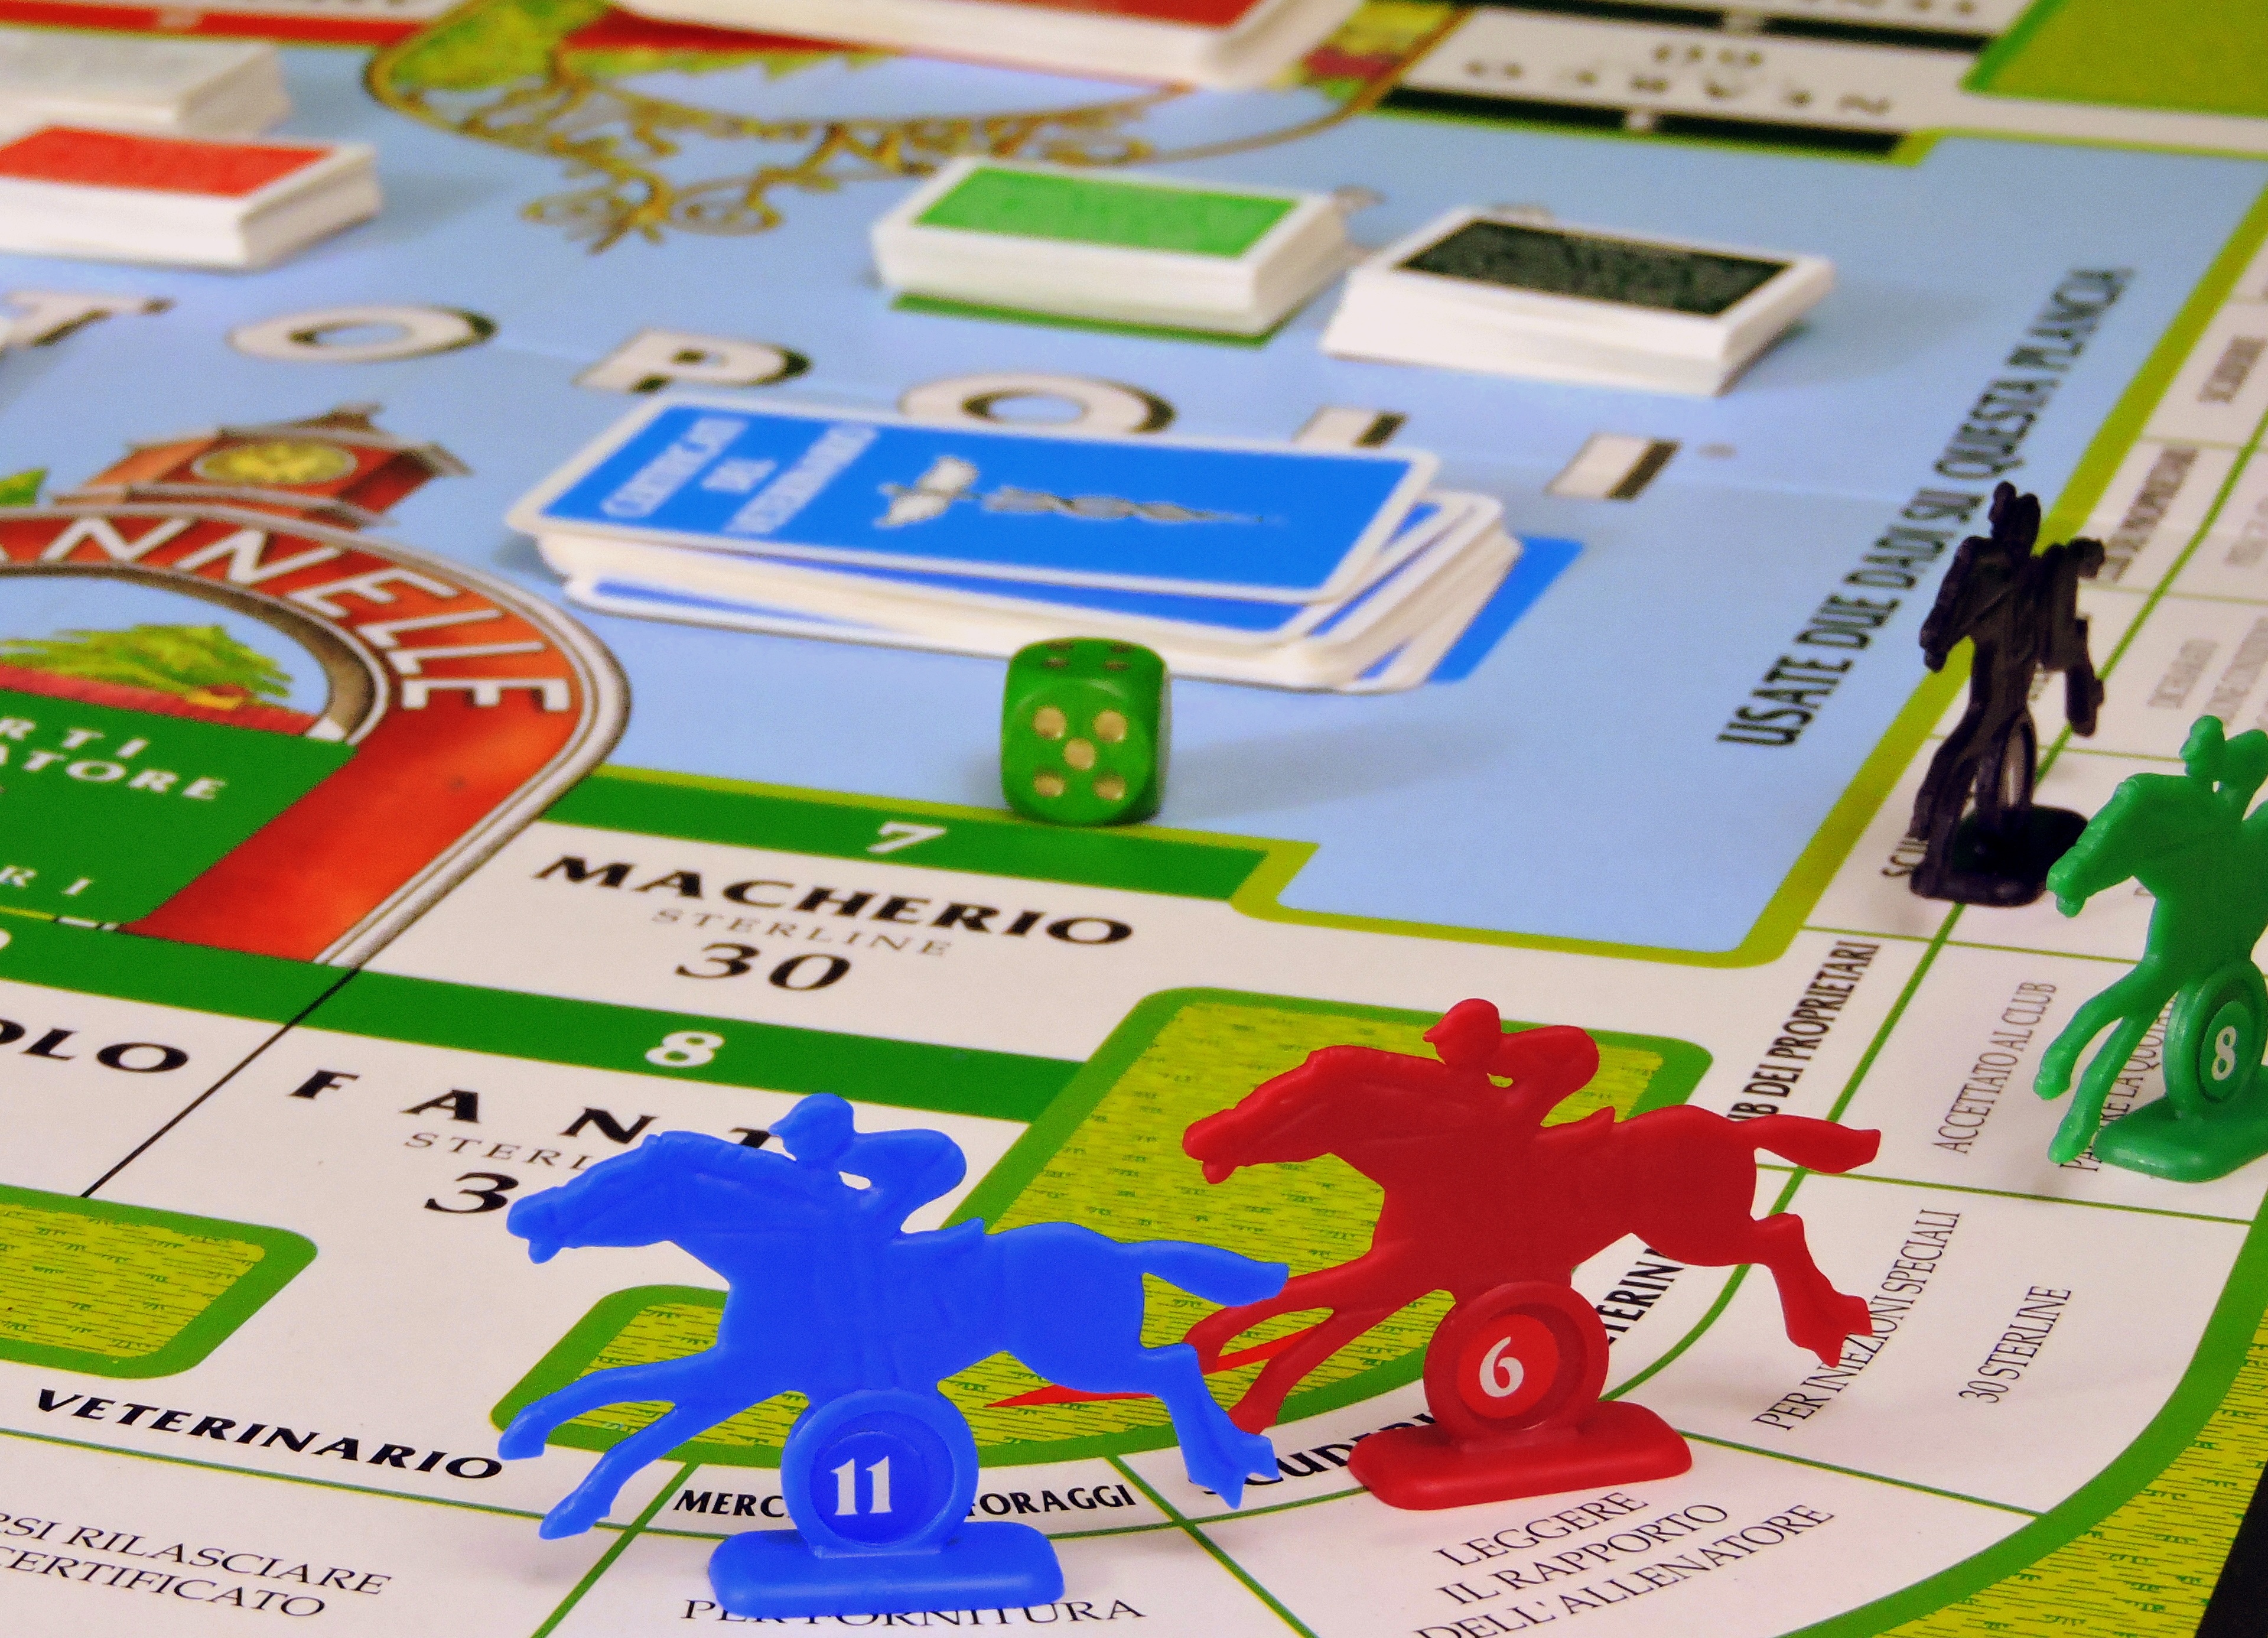
table, game, play, run, recreation, horse, money, nut, board game, race, learning, games, bet, horse racing, pastime, indoor games and sports, tabletop game